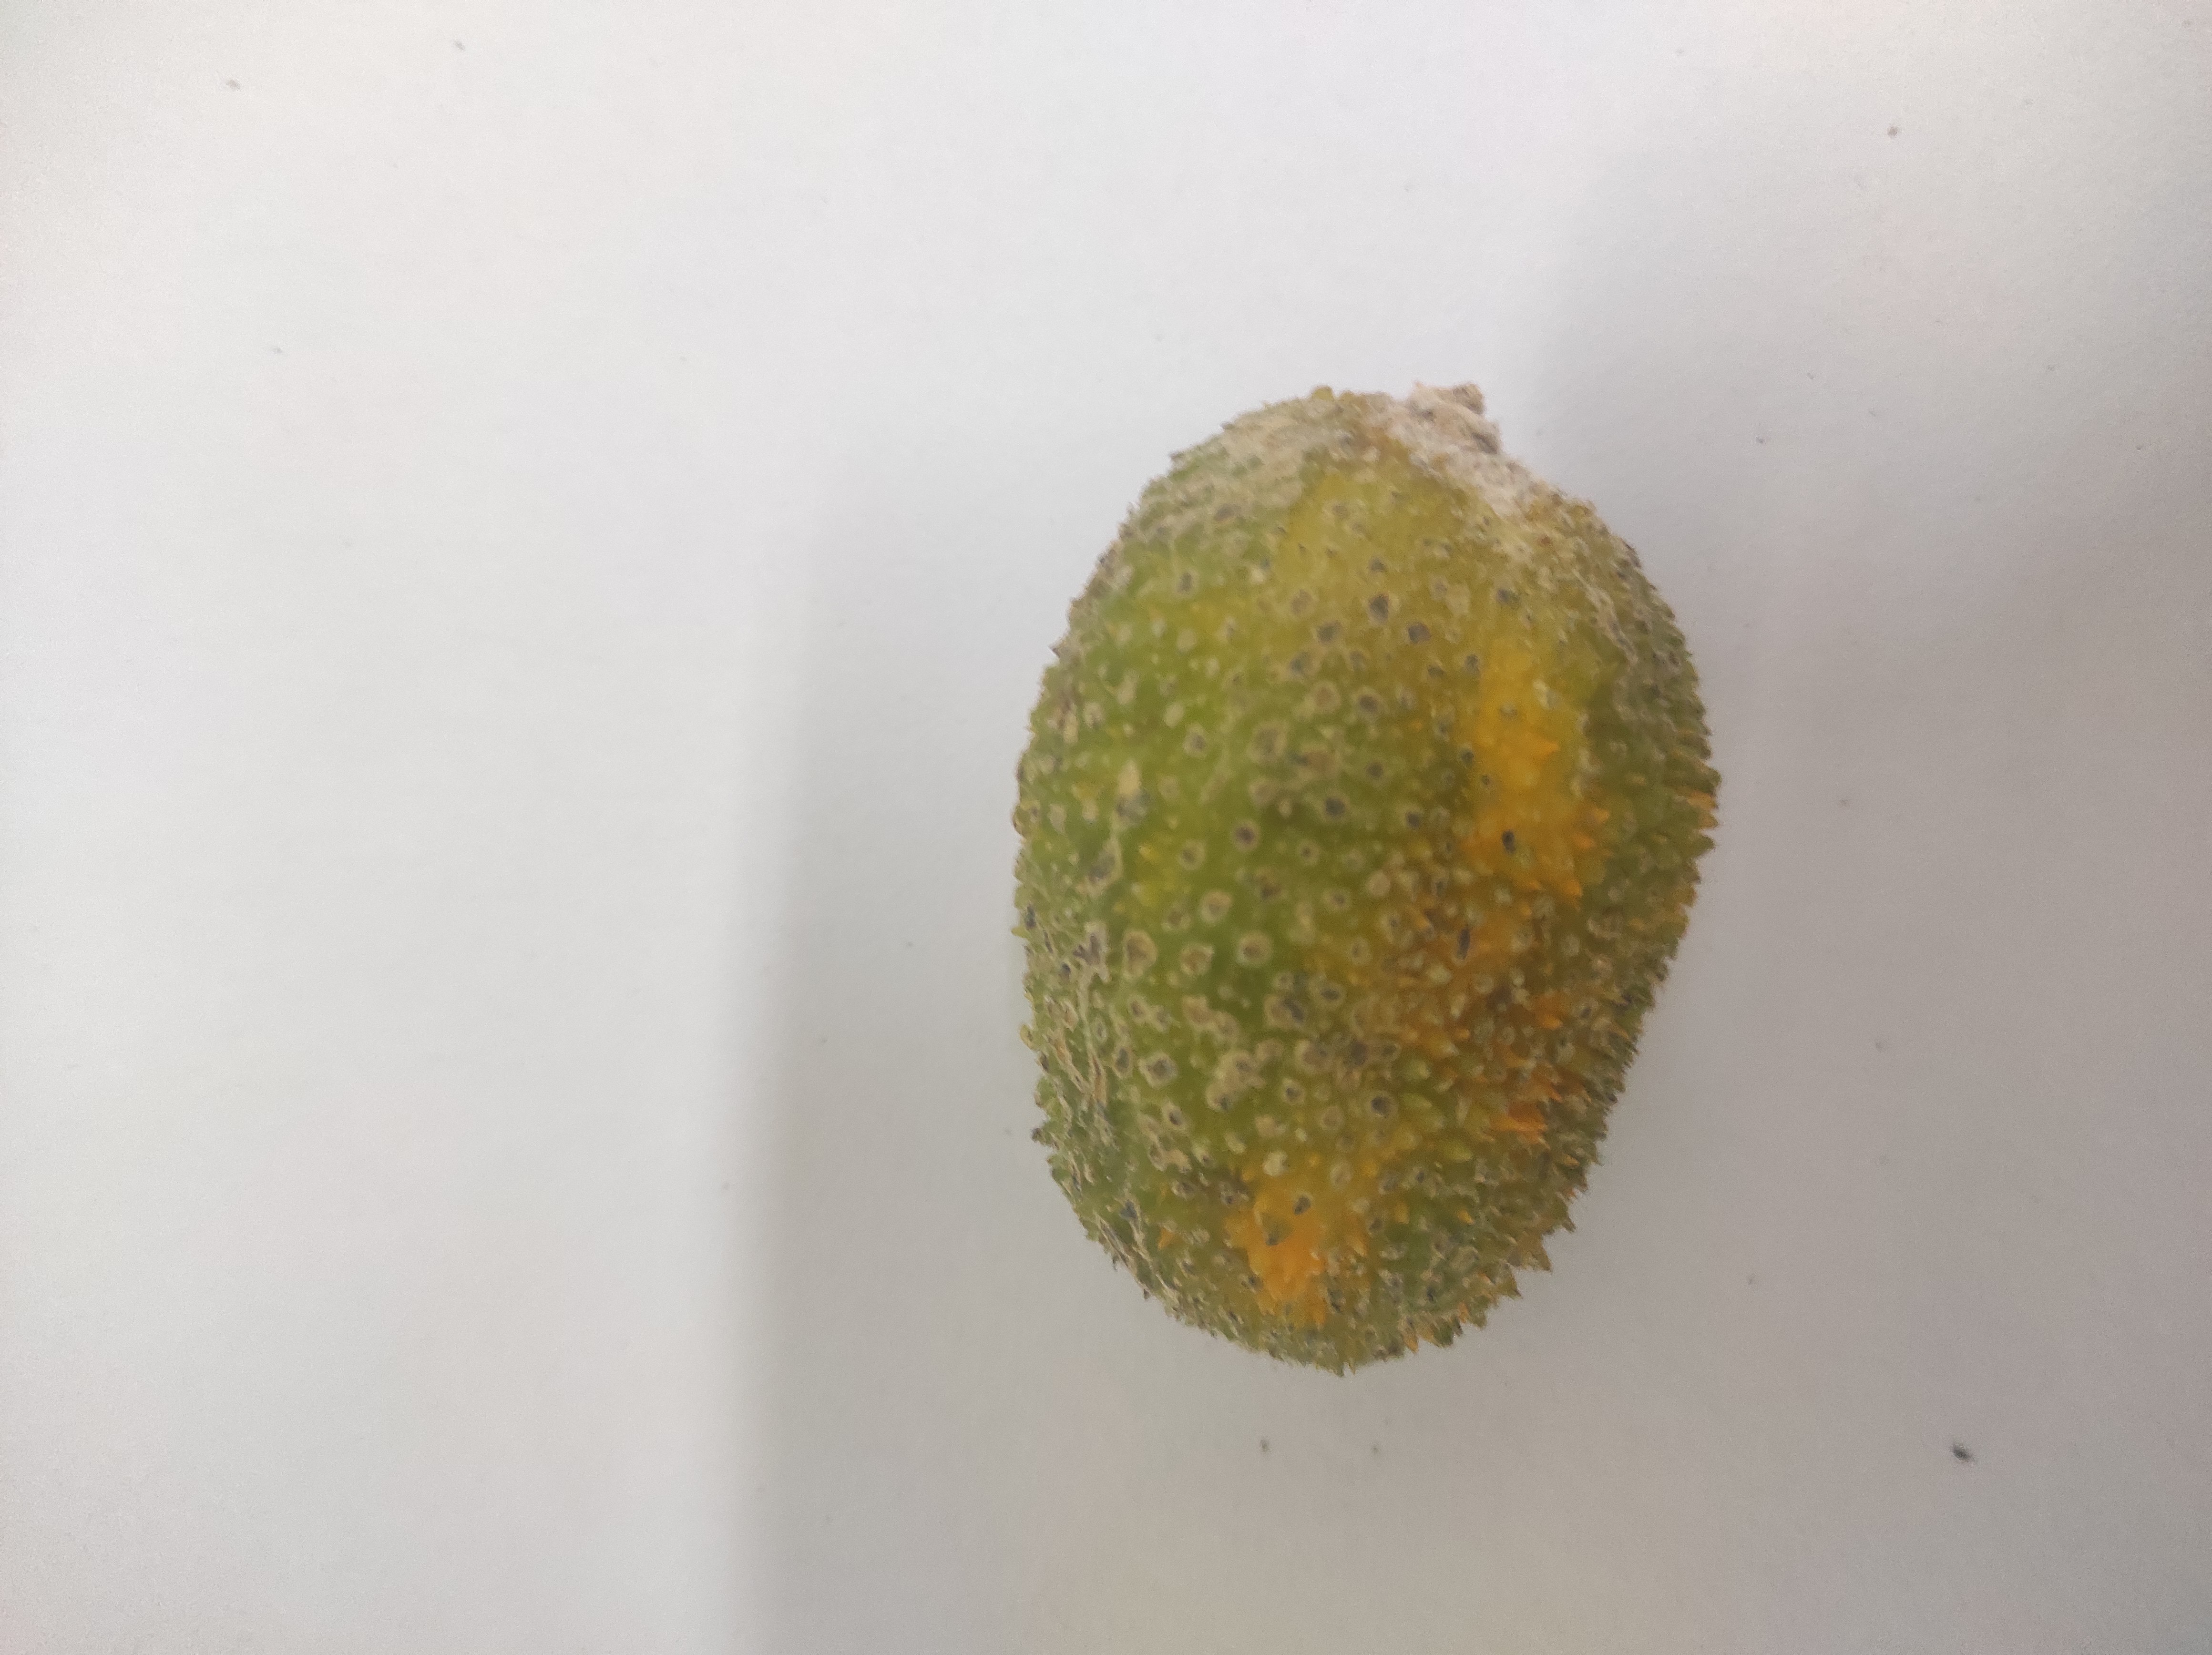
Crop: Spiny Gourd
Condition: Damaged